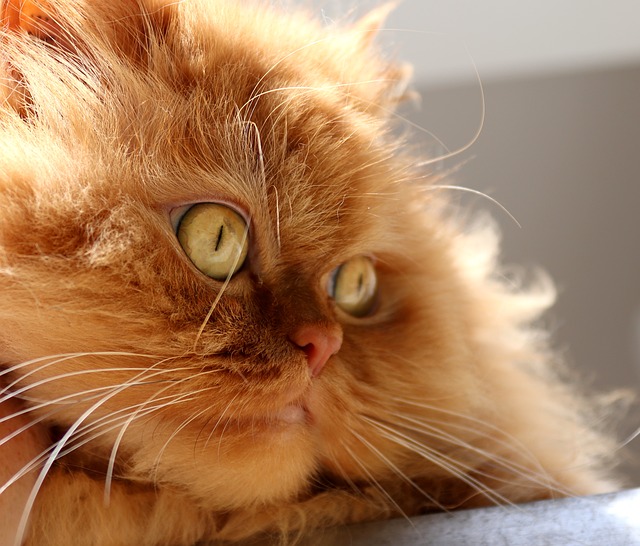
Label: cat